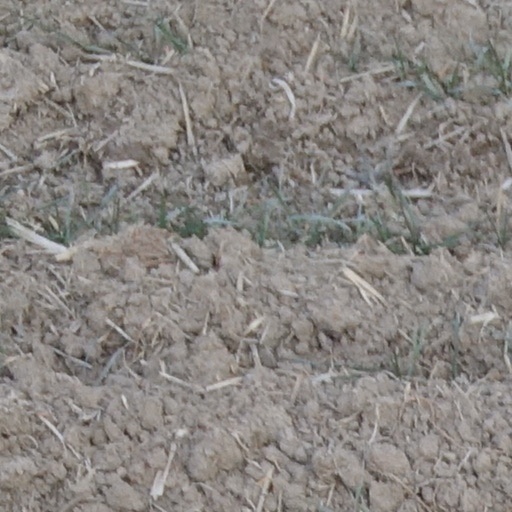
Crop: wheat